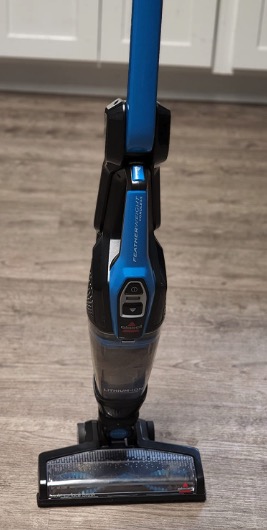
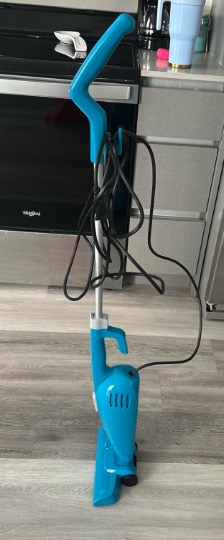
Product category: items_vacuum
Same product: no